I. H. N. Evans

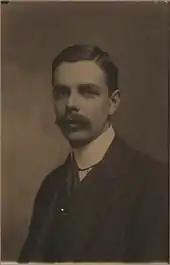
Ivor Hugh Norman Evans.

Ivor Hugh Norman Evans (1886–1957) was a British anthropologist, ethnographer and archaeologist who spent most of his working life in peninsular British Malaya (now Peninsular Malaysia) and in North Borneo (now Sabah, Malaysia).